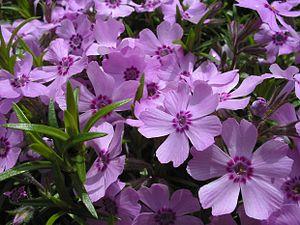
Les Phlox sont des plantes herbacées vivaces ou annuelles de la famille des Polémoniacées appartenant au genre Phlox.